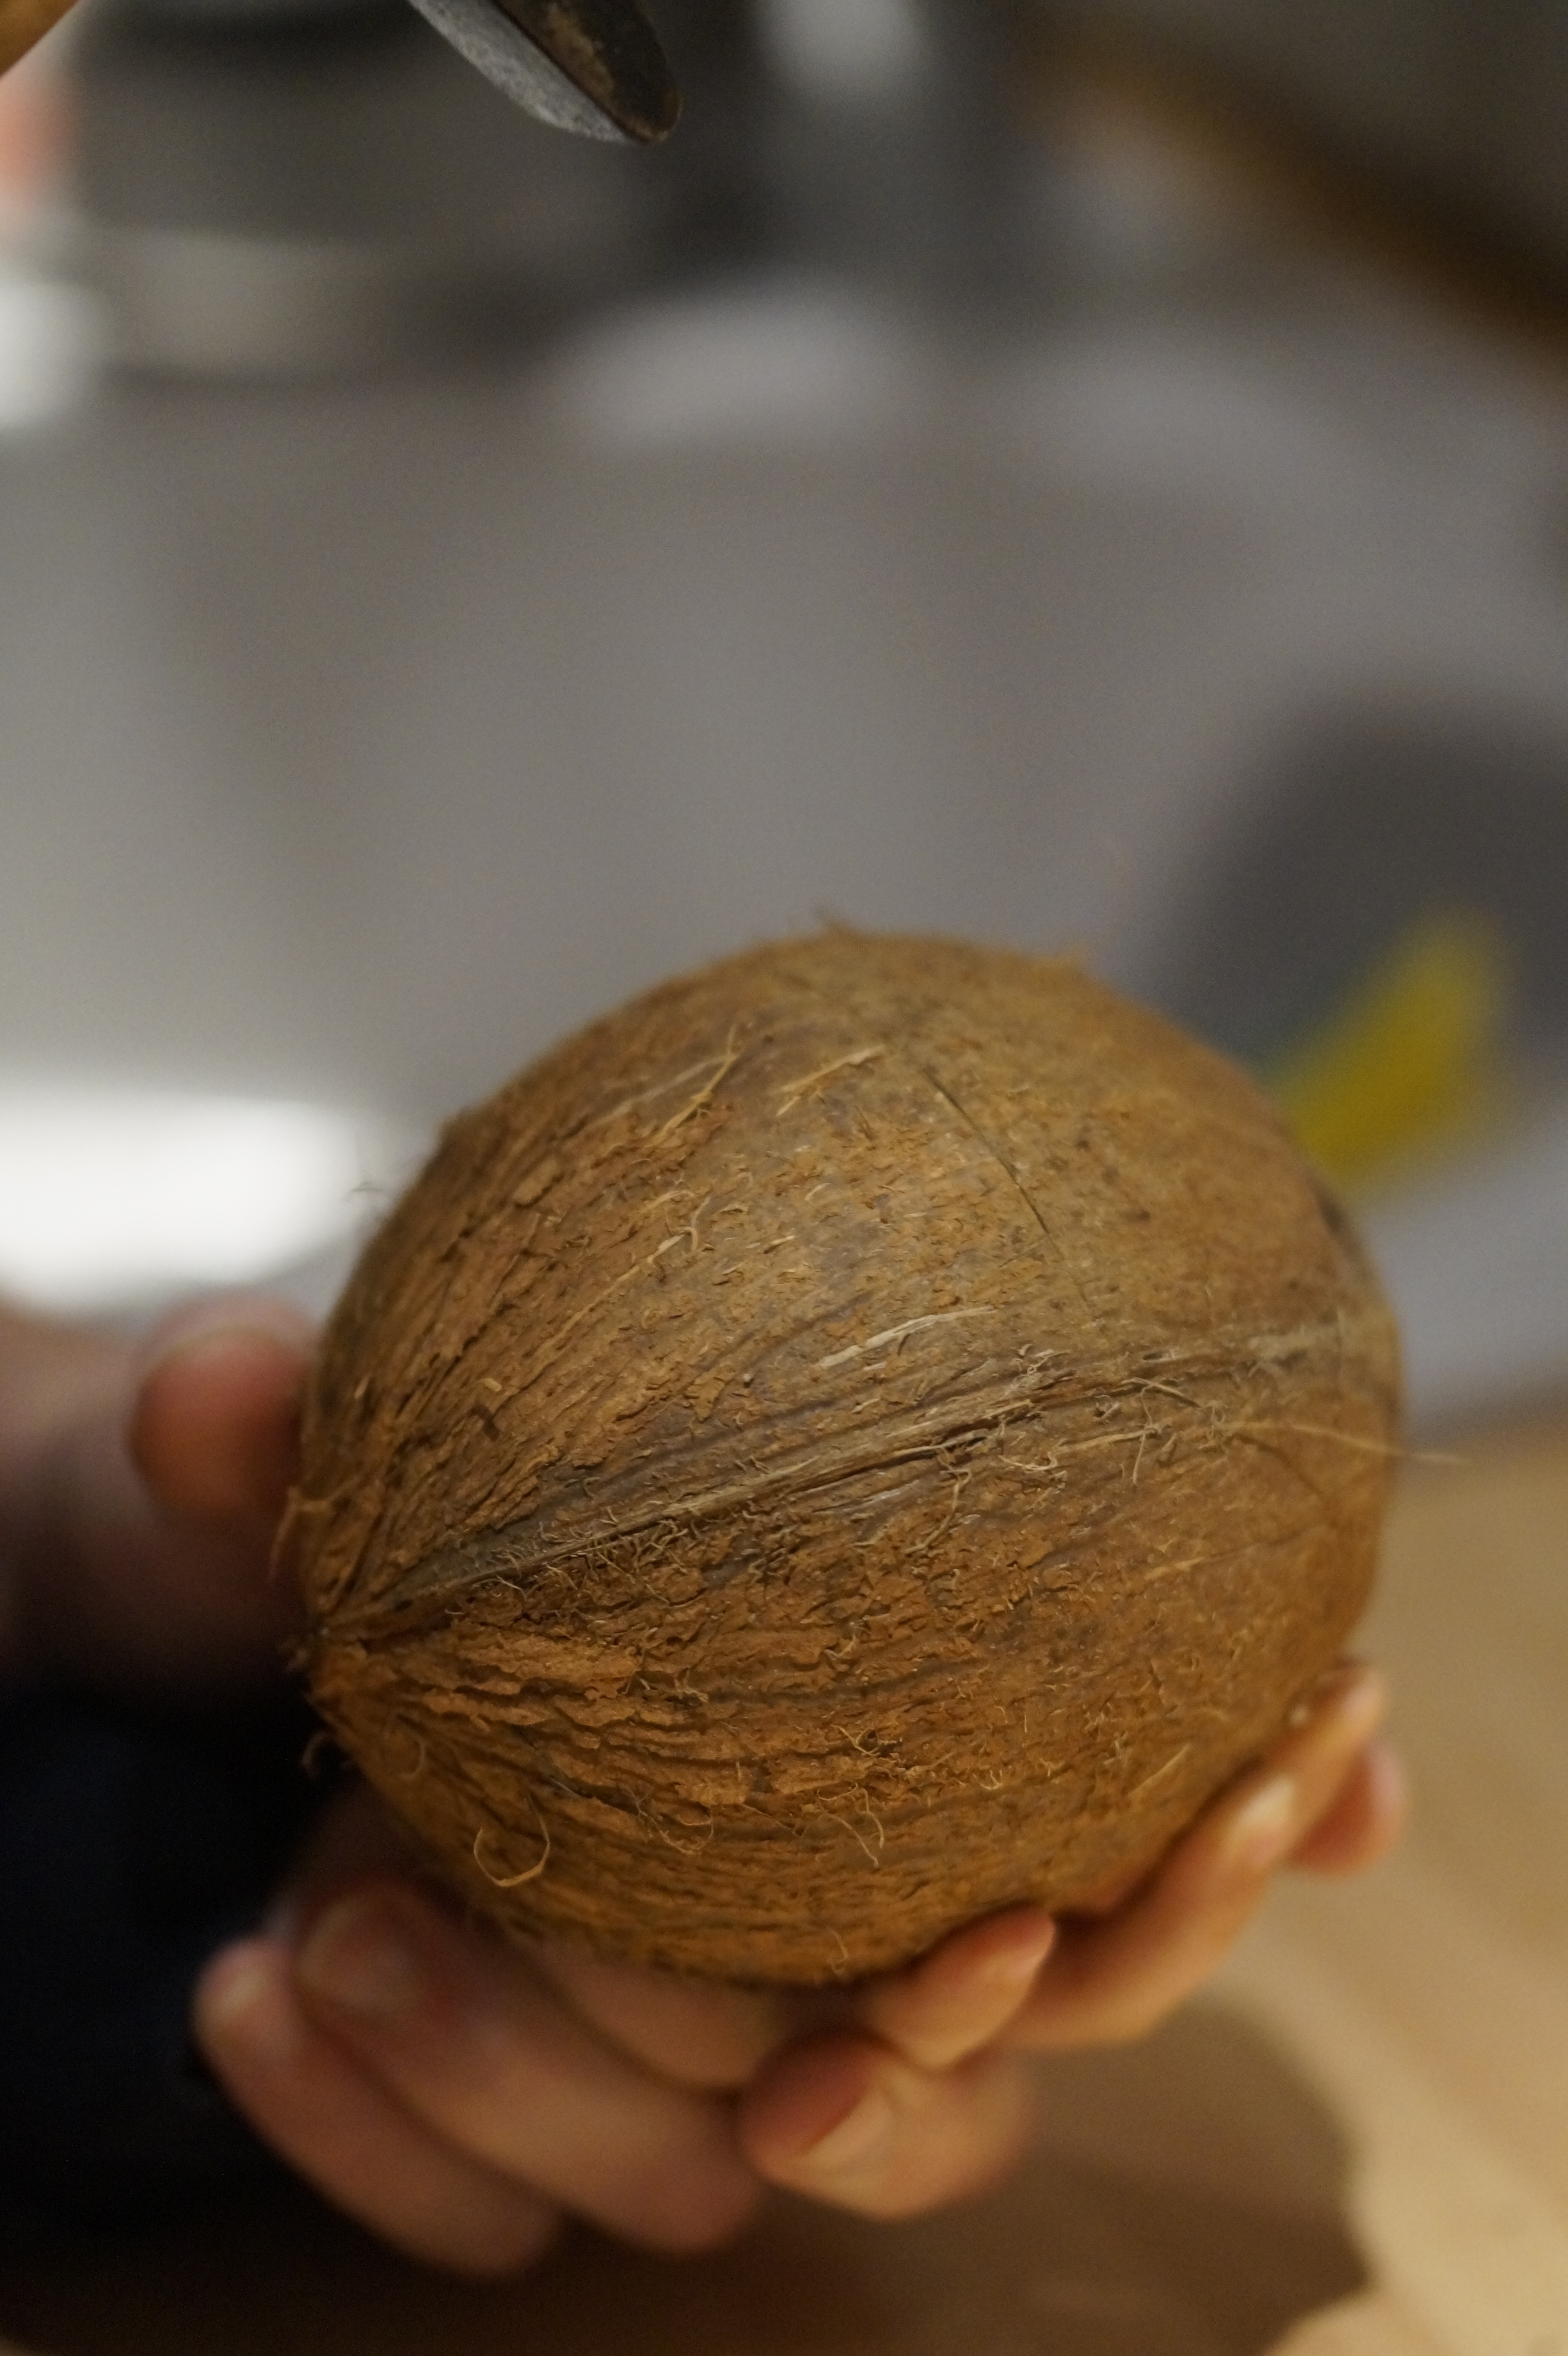
food, produce, nut, baking, close up, coconut, keep, detention, flavor